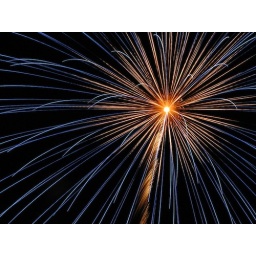
Blue and orange fireworks fill the sky in Orlando, Florida